Arya Diwaker

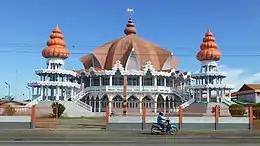
The exterior of the Arya Diwaker temple

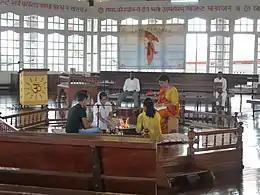
The interior of the Arya Diwaker temple during the fire ceremony (Yajna)

Arya Diwaker (Hindi: आर्य दिवाकर) is a Hindu association that built the biggest mandir (Hindu temple) of Suriname. The temple attracts many visitors, both Hindus and non-Hindus, coming from Suriname and from all over the world. It is located in the city centre fields in Paramaribo.